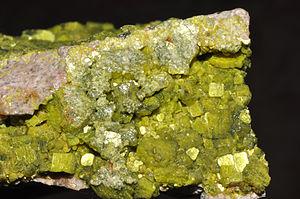
autunite